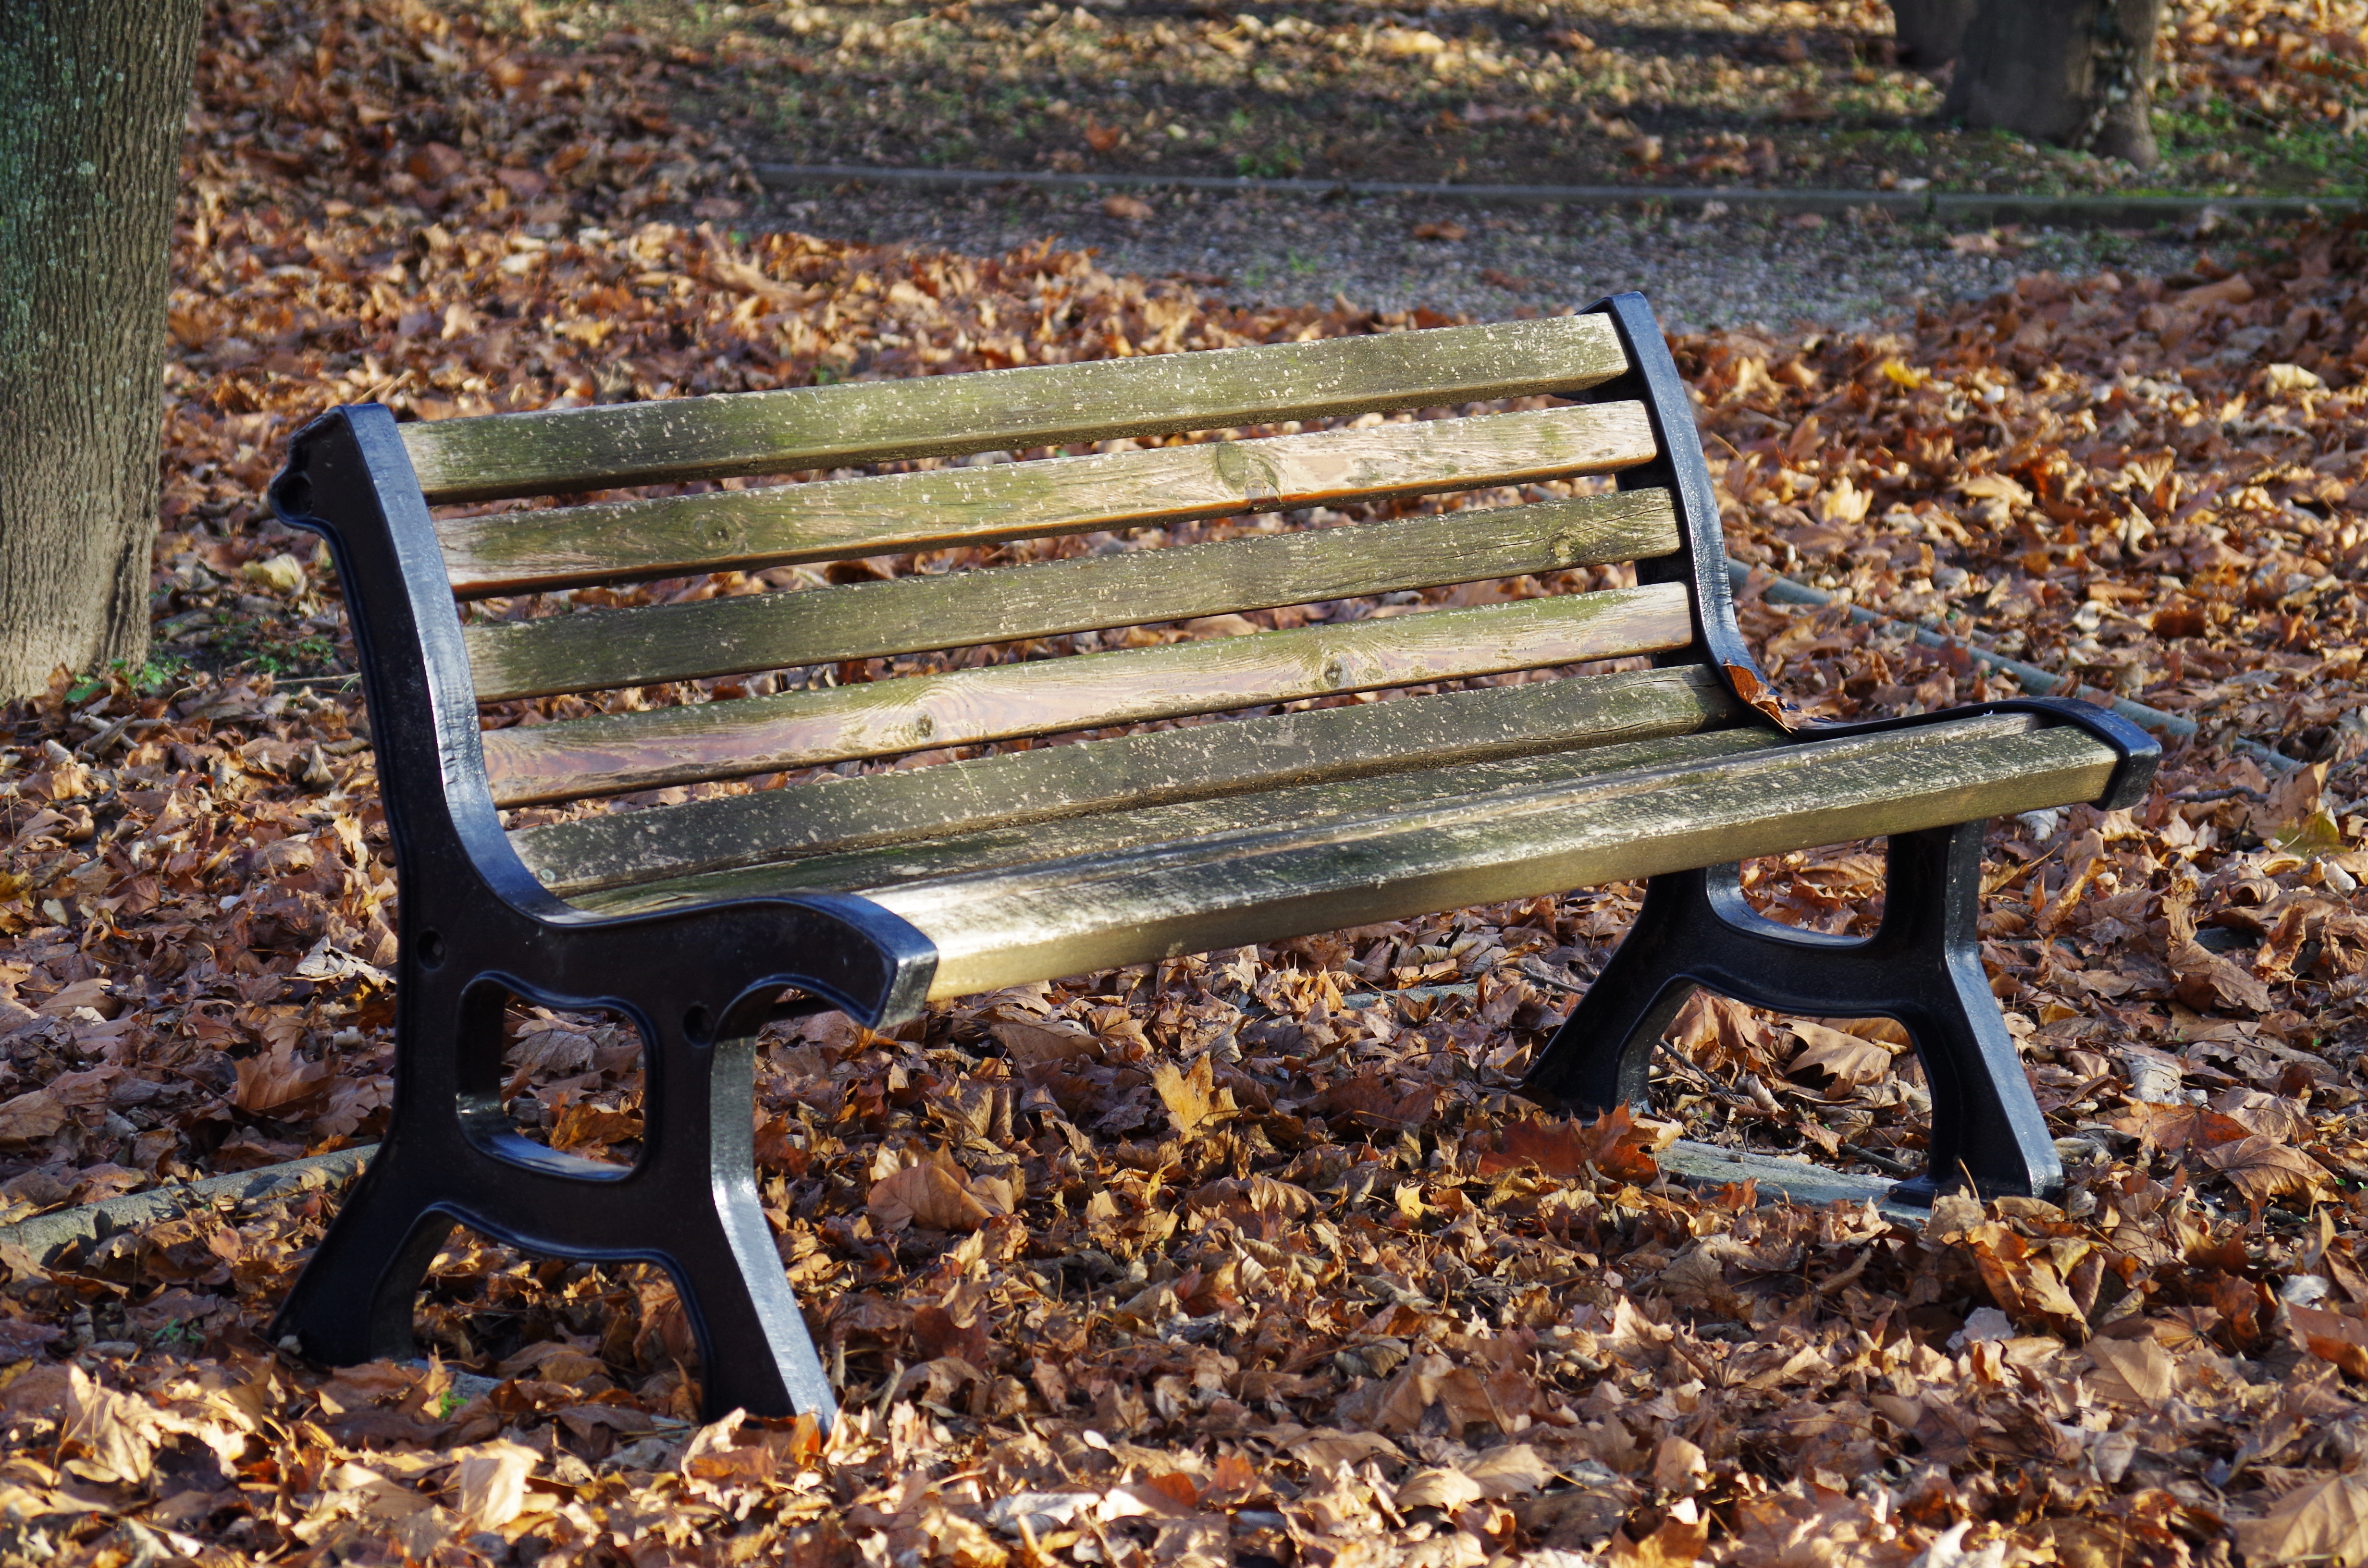
table, wood, bench, chair, autumn, park, furniture